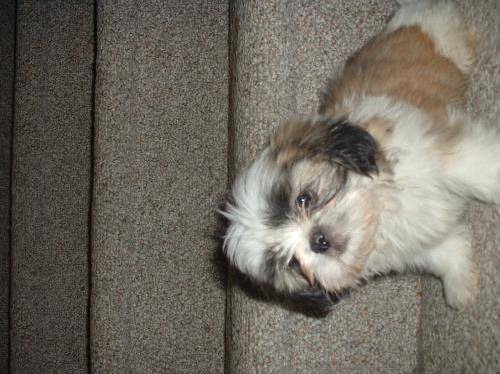
Label: dog